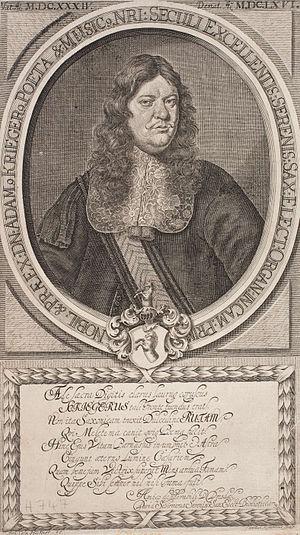
Adam Krieger, né le 7 janvier 1634 à Driesen et mort le 30 juin 1666 à Dresde, est un compositeur et organiste allemand.